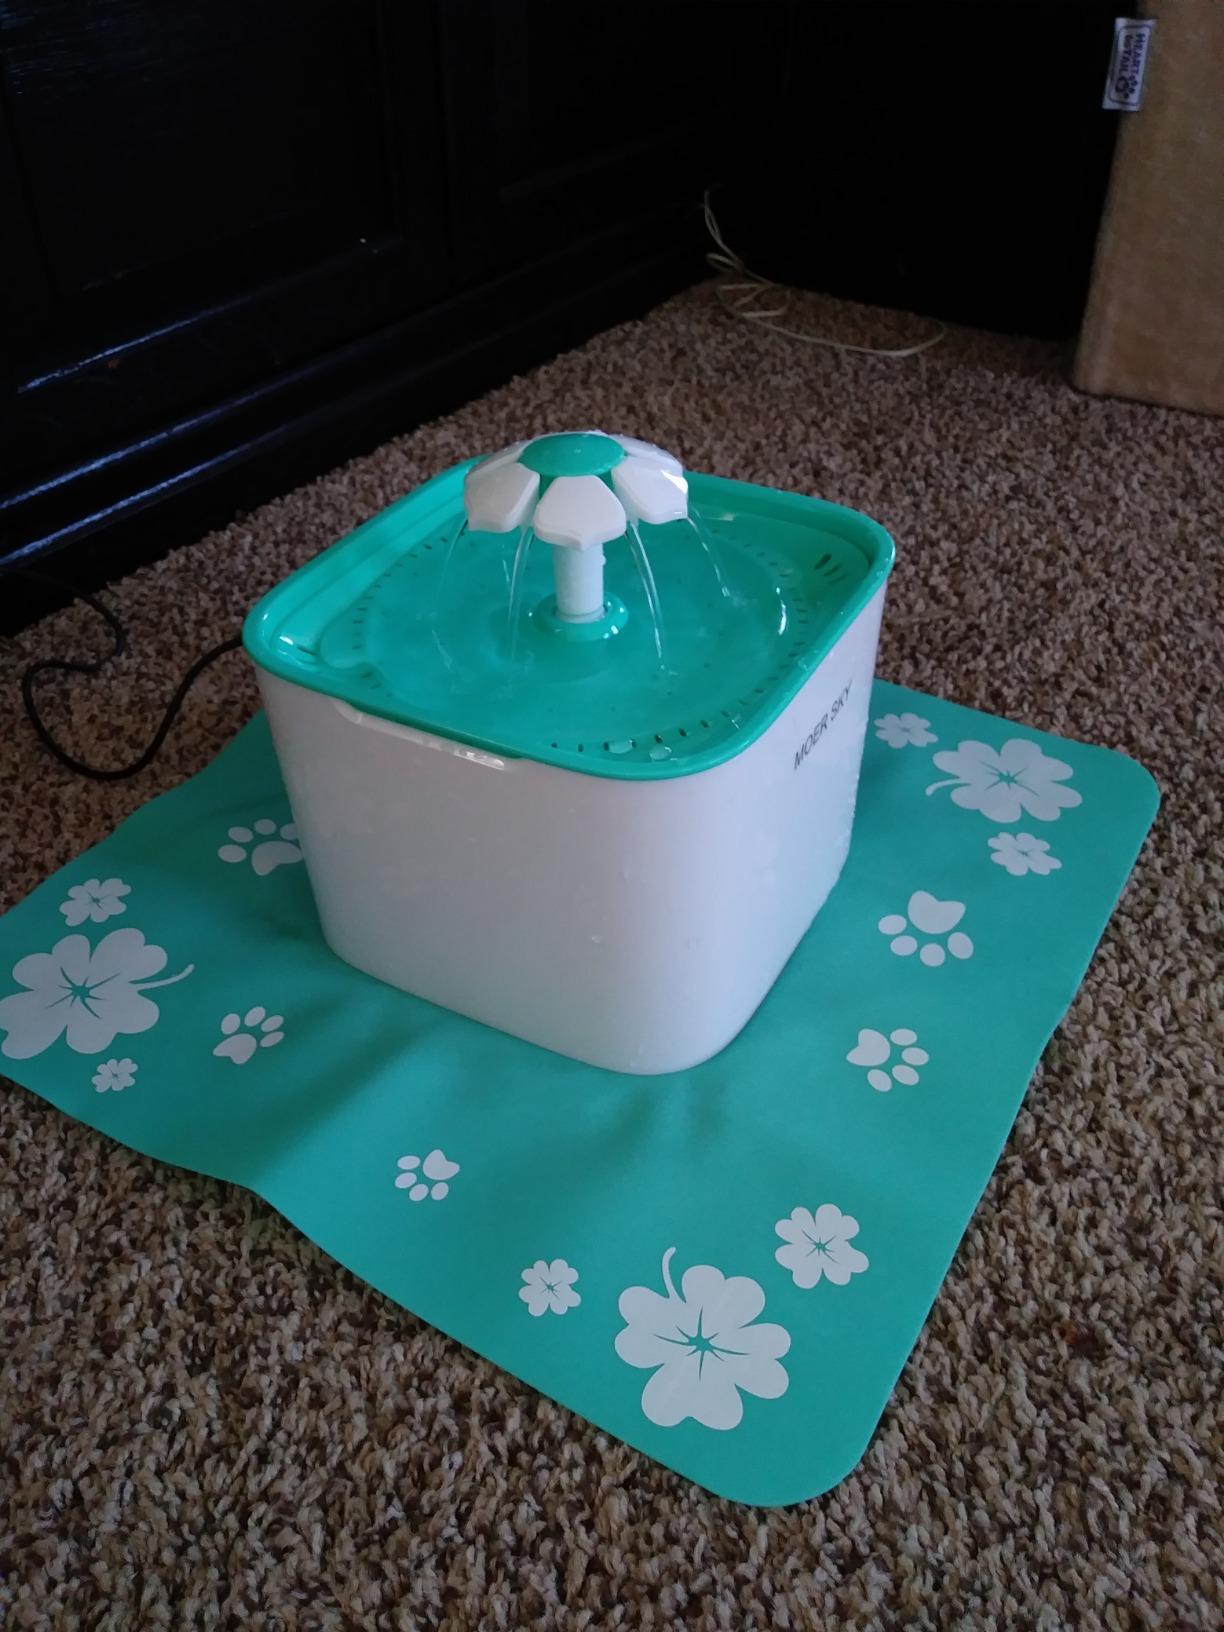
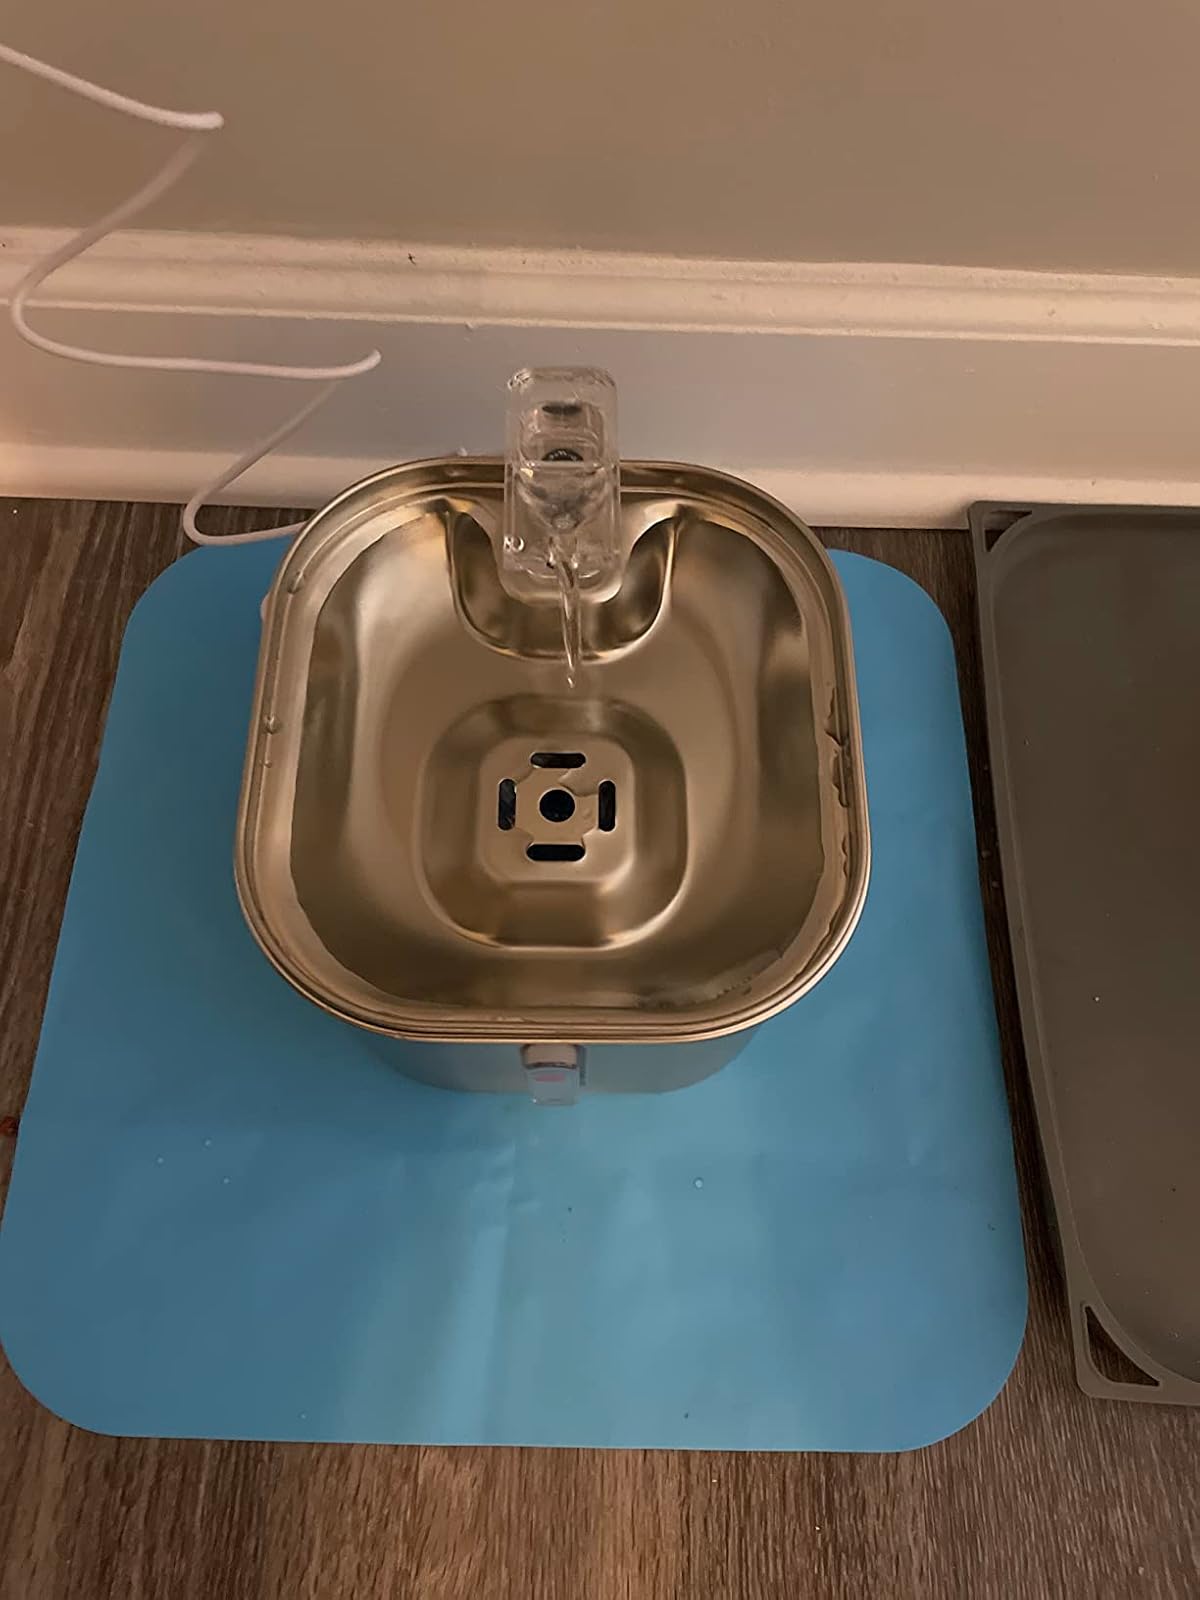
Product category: items_bowl
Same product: no